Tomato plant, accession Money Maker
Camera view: tilt-top (135 deg); turntable rotation: 300 degrees
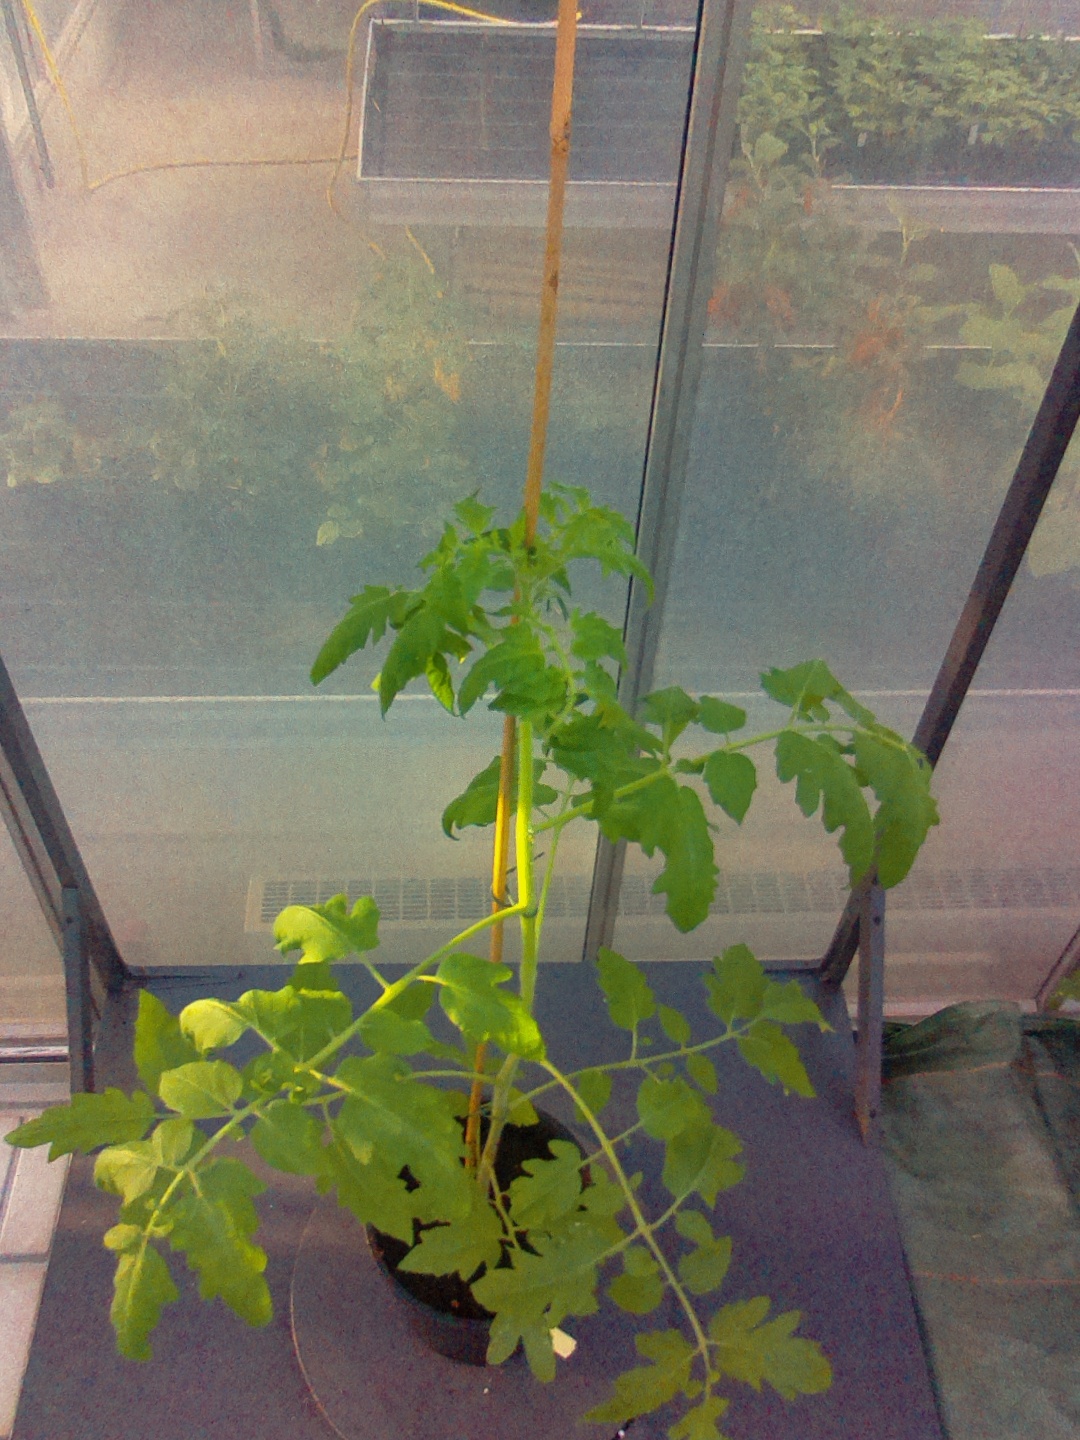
BBCH growth stage 17: 14 of true leaves visible